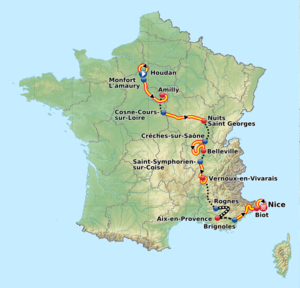
Carte de la course Paris-Nice 2011
Le 69ᵉ Paris-Nice a lieu du 6 au 13 mars 2011. Il s'agit de la 2ᵉ épreuve de l'UCI World Tour 2011. L'Allemand Tony Martin vainqueur du contre-la-montre de la 6ᵉ étape remporte cette édition devant son compatriote Andreas Klöden et le Britannique Bradley Wiggins. L'Australien Heinrich Haussler remporte le classement par points, tandis que le Français Rémi Pauriol s'adjuge le maillot de meilleur grimpeur et l'Estonien Rein Taaramäe celui de meilleur jeune. Le RadioShack, bien représenté avec trois coureurs dans le top 10, gagne le classement par équipes.